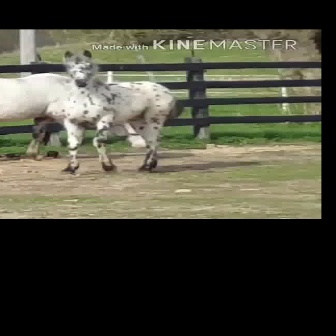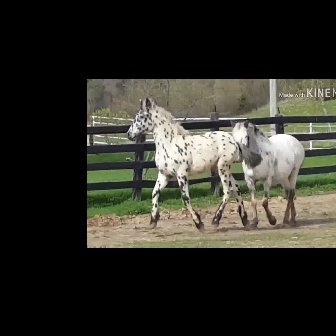
  Please identify the target specified by the bounding box [59,50,184,174] in the first image and locate it in the second image. Return the coordinates in [x_min,y_min,x_max,y_max] format.
Answer: [126,97,261,232]